1 Cabot Square

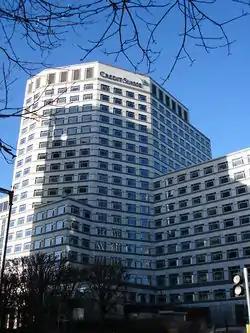
1 Cabot Square

1 Cabot Square (also known as the Credit Suisse building), is a 21-floor office building in Cabot Square, Canary Wharf, London, England. From its completion in 1991 until 2023, the building's primary tenant was Credit Suisse.